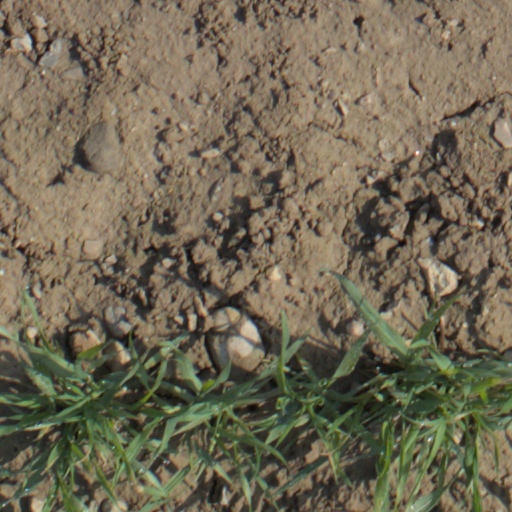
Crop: wheat